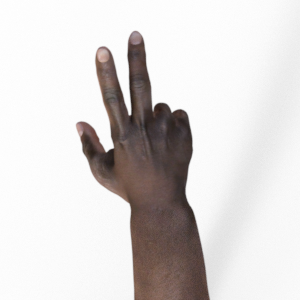
Label: scissors